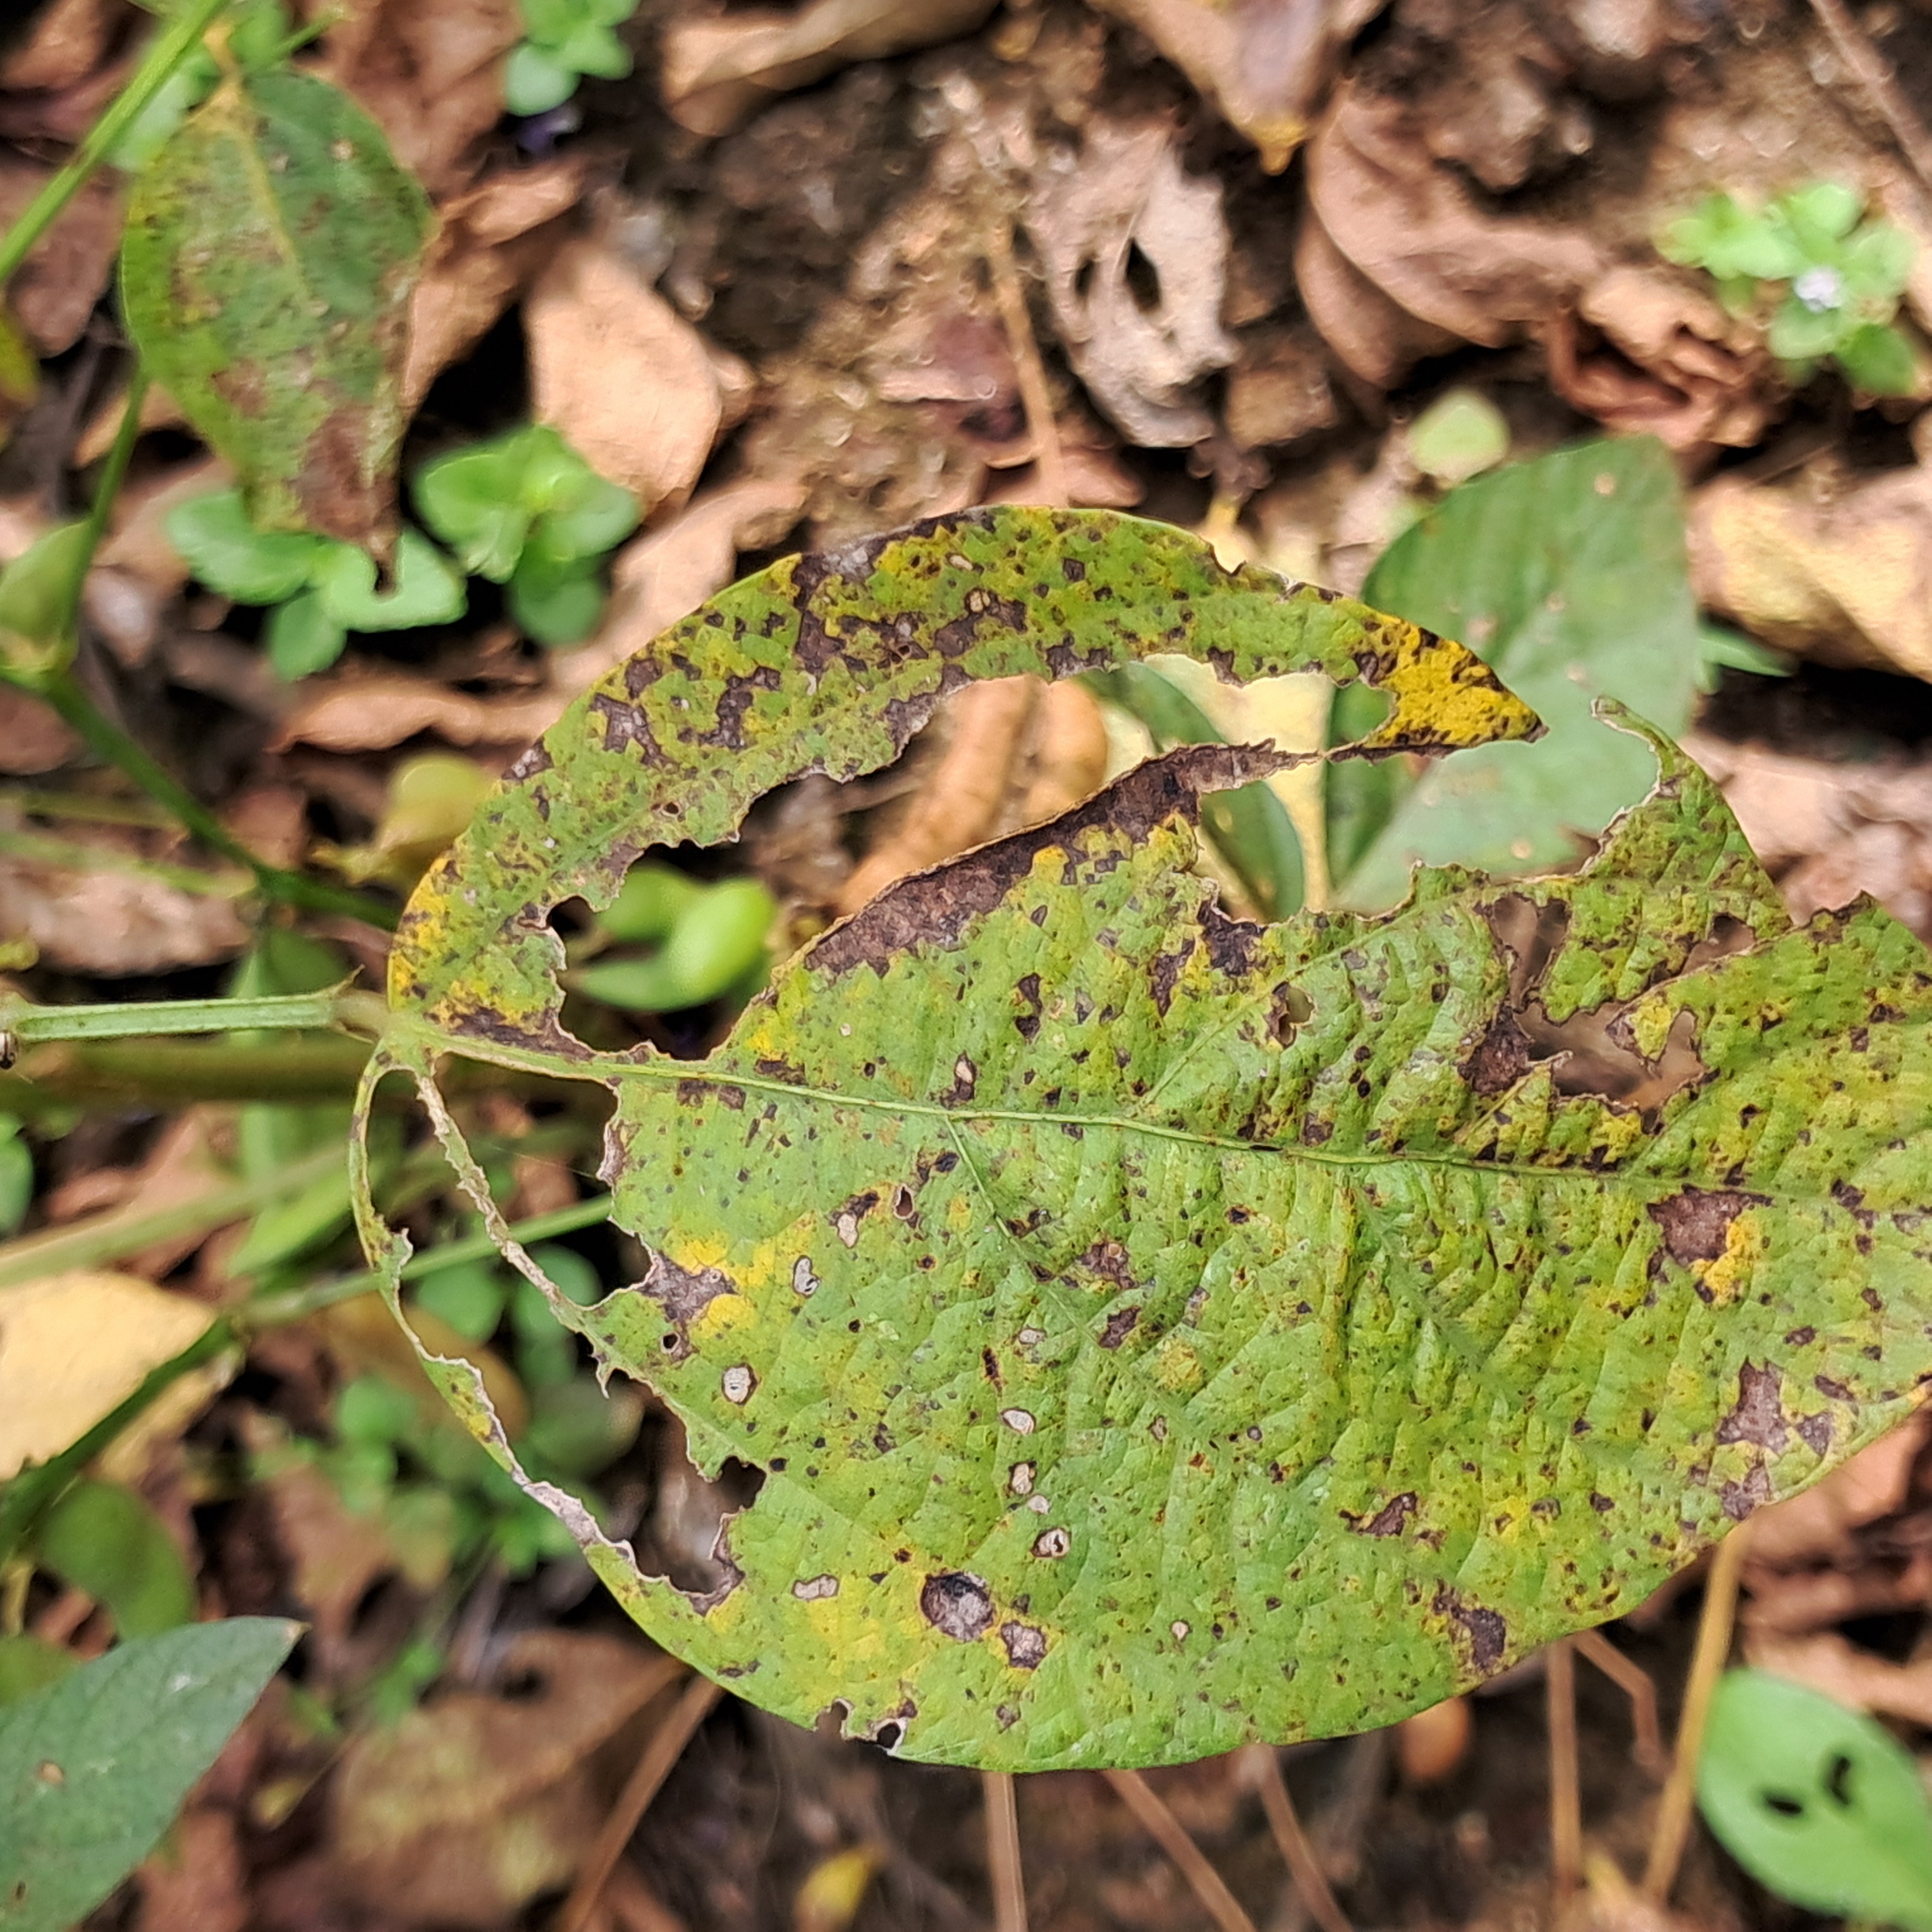
Label: Rust